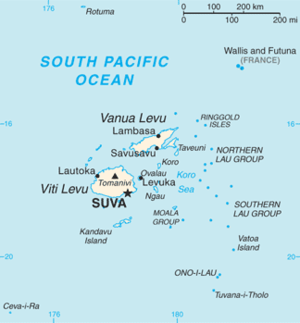
Les Fidji sont un archipel composé d'une centaine d'îles habitées.
Les événements de l'année 2009 en Océanie. Cet article traite des événements ayant marqué les pays situés en Océanie.
Les événements de l'année 2010 en Océanie. Cet article traite des événements ayant marqué les pays situés en Océanie.
Les Fidji ou les îles Fidji, en forme longue la république des Fidji, est un pays d'Océanie situé dans l'Ouest de l'océan Pacifique sud. L'archipel, qui fait partie de la Mélanésie, se trouve à 744 km à l'ouest-nord-ouest des Tonga, à 788 km au sud-ouest de Wallis-et-Futuna et à 1 067 km au sud des Tuvalu.
Les Fidji sont un groupe d’îles et archipels volcaniques dans le Pacifique sud, à l’est du Vanuatu et au nord de la Nouvelle-Zélande. Sur l’ensemble des 322 îles et 522 îlots qui composent l’archipel, 106 sont habités en permanence. Viti Levu, la plus grande, couvre à elle seule 57 % de la surface du pays et accueille 69 % de la population, les deux plus grandes villes, la capitale Suva et Lautoka, ainsi que l’aéroport international à Nadi. Vanua Levu, à 64 km au nord de Viti Levu, couvre 30 % du territoire et accueille 15 % de la population. Ses villes principales sont Labasa et Savusavu.
L’Archipel de Kadavu est un archipel volcanique de 478 km² au sud de Viti Levu, une des deux îles principales des Fidji. Dominé par Kadavu, la quatrième plus grande île des Fidji, l'archipel comprend également Galoa, Ono et un certain nombre d'autres îlots dans le récif de la Grande-Astrolabe.